Interstate 27

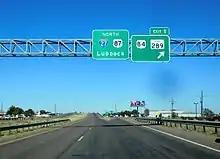
Southern terminus in Lubbock

I-27 parallels the BNSF Railway's Plainview Subdivision, which splits from its Chicago–Southern California Transcon line at Canyon and runs south to Lubbock. A large amount of the alignment is on former US 87, but several portions through built-up areas have been bypassed, as well as two longer areas where US 87 still follows the old road.